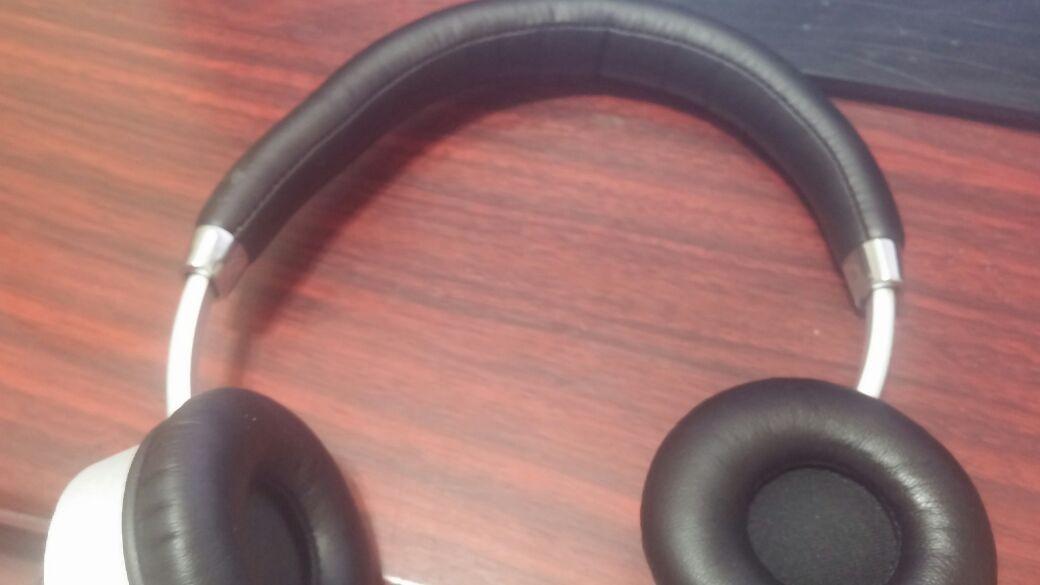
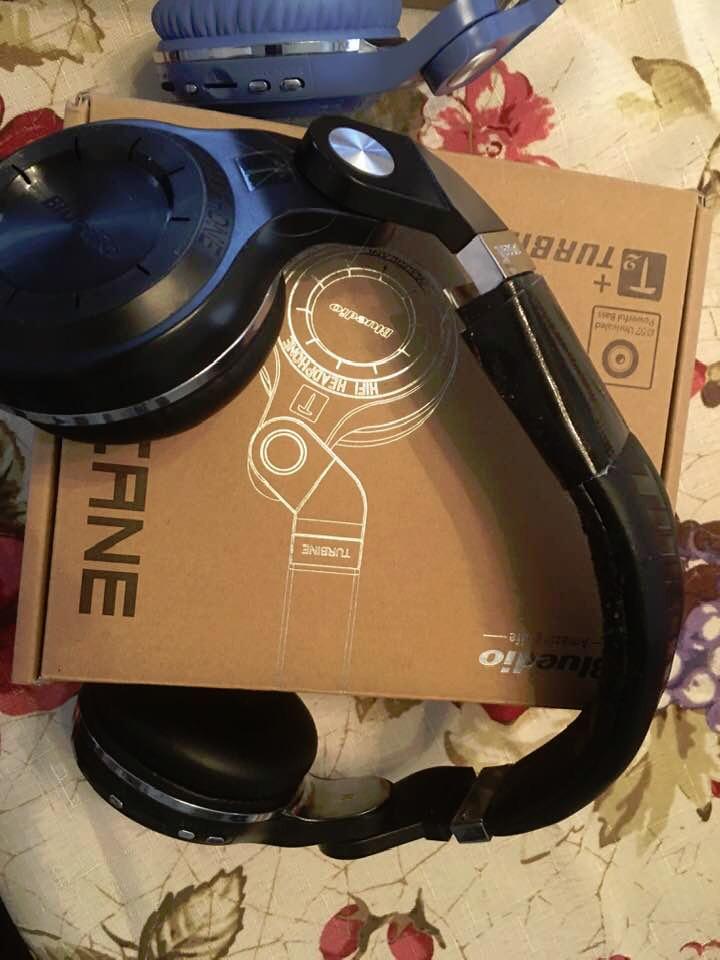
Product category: headphones
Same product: no